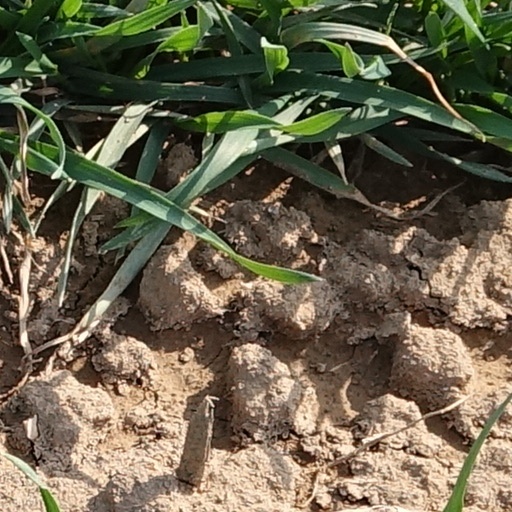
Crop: wheat